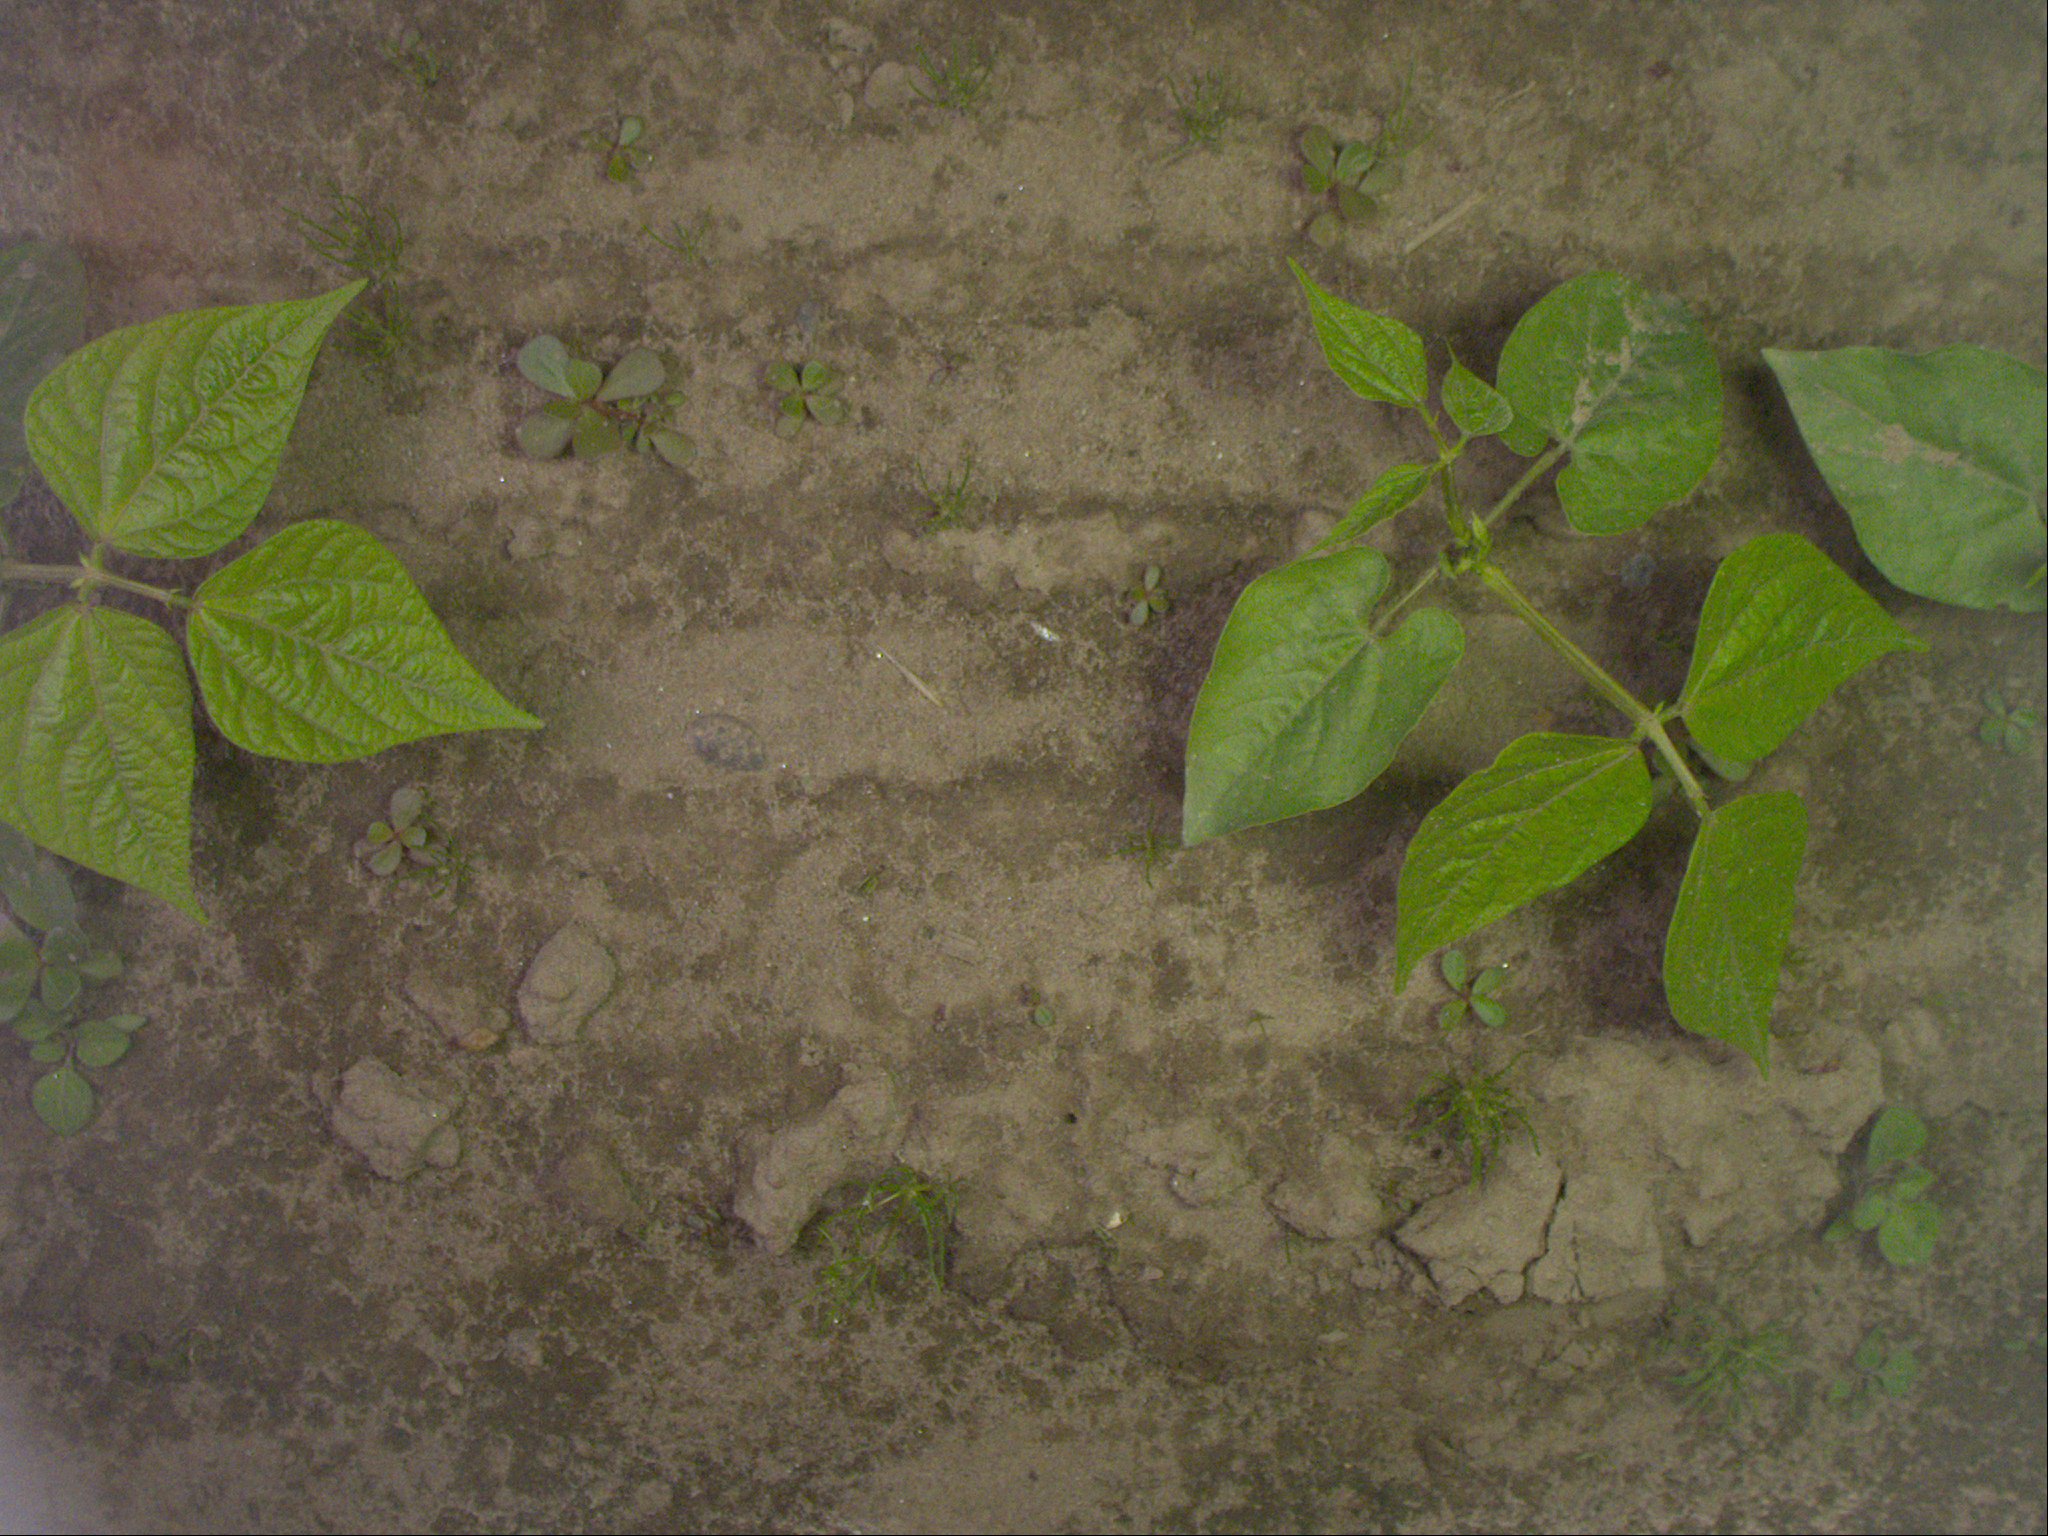
Crop: bean
Objects: bean, bean, stem_bean